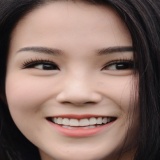
diễn viên Diệp Lâm Anh